History of the African National Congress

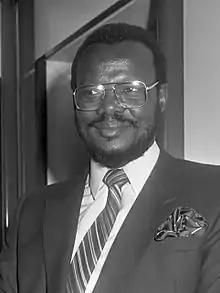

From the mid-1980s, mounting international and domestic pressure made the apartheid government's position appear increasingly unsustainable, and the attention of some ANC leaders turned to the prospect of negotiating with the South African government to end apartheid. From September 1985, the ANC hosted in Lusaka and Harare several formal deputations from South African civil and labour groups, presumably with an eye to building partnerships and discussing aspects of a potential settlement. These groups included the Progressive Federal Party, the Soweto Parents' Crisis Committee, the Congress of South African Trade Unions, the National Union of South African Students, and the National African Federated Chamber of Commerce. Also in 1985, the ANC met with a group of prominent businessmen, led by the chairman of Anglo American; and ANC representatives, especially Tambo's protégé Thabo Mbeki, continued secretly to engage with businessmen and government officials. However, the armed struggle continued, and within the ANC there was disagreement and perhaps uncertainty about the prudence of pursuing a peaceful settlement, a risky strategy if it alienated the ANC's constituency or resulted in a fruitless renouncement of armed struggle.